Treehouse of Horror XVII

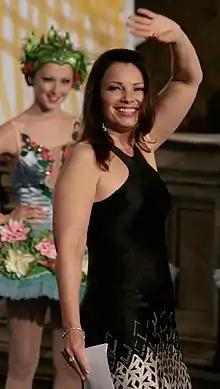
Fran Drescher guest stars as the female Golem

At the end of an episode of Krusty's show, Bart goes backstage to complain about an alarm clock he bought, and finds the Golem of Prague, a creature from Jewish mythology designed to protect Jewish people. Krusty tells Bart that in the 17th century, the Golem was sculpted out of clay by a rabbi and would obey any command written on a scroll and placed in his mouth, regardless of intent. Bart then steals the Golem by writing a command for him to come to his home at midnight, and he uses him to carry out several commands, including swinging Principal Skinner up and down like a yo-yo until he splits in half. Lisa thinks the Golem does not like doing the bidding of others and orders him to speak; the Golem reveals that he feels guilty about being forced to commit heinous acts through the years. To help him feel better, the Simpsons create a female Golem out of Play-Doh, and the two are married by Rabbi Hyman Krustofsky. Meanwhile, the female Golem convinces Chief Wiggum not to press charges for Skinner's murder with the promise of pan-fried latkes.